Military engineering vehicle

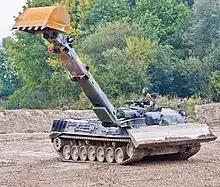
"PionierPanzer Dachs" AEV of the German Army (2008)

Military engineering can employ a wide variety of heavy equipment in the same ways to how this equipment is used outside the military. Bulldozers, cranes, graders, excavators, dump trucks, loaders, and backhoes all see extensive use by military engineers.